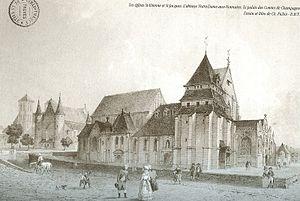
Les eglises St-Etienne et Jacques, L'abbaye Notre-Dame-aux-Nouvains. La palais des Comtes de Champagne.